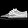
Label: Sneaker